Terence English

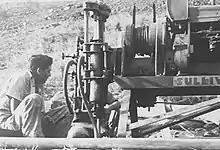

After leaving school at the age of seventeen, English worked for a year in what was then Rhodesia (now Zimbabwe), as a diamond driller with the Cementation Company (Africa) Ltd on a dam near Salisbury (now Harare). This skill was useful in providing opportunities for summer jobs while he was studying for a BSc in mining engineering at Witwatersrand University in Johannesburg, which he completed in 1954.